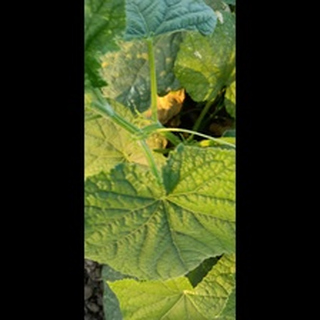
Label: healthy_cucumber